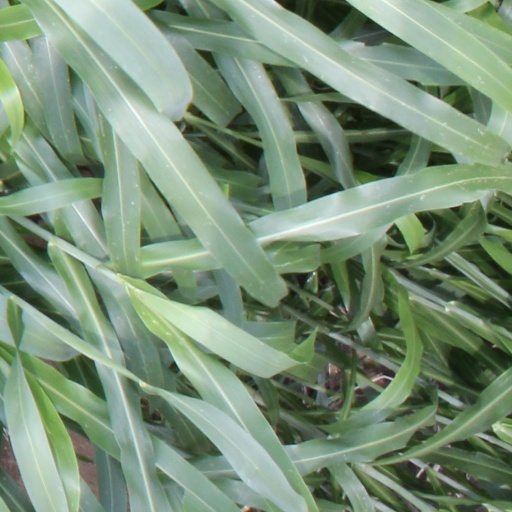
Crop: sorghum